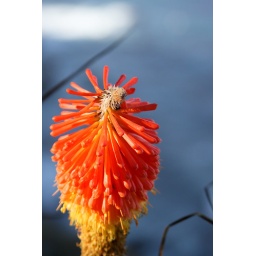
Beautiful red and yellow flower near the ocean